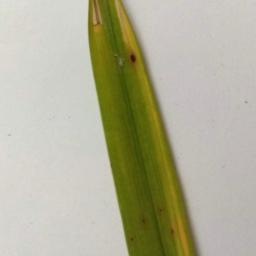
Label: Rice___Brown_Spot